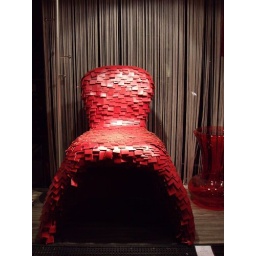
a chair in a window i thought was groovy while waiting for a cab in the freezing cold.